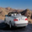
Label: automobile